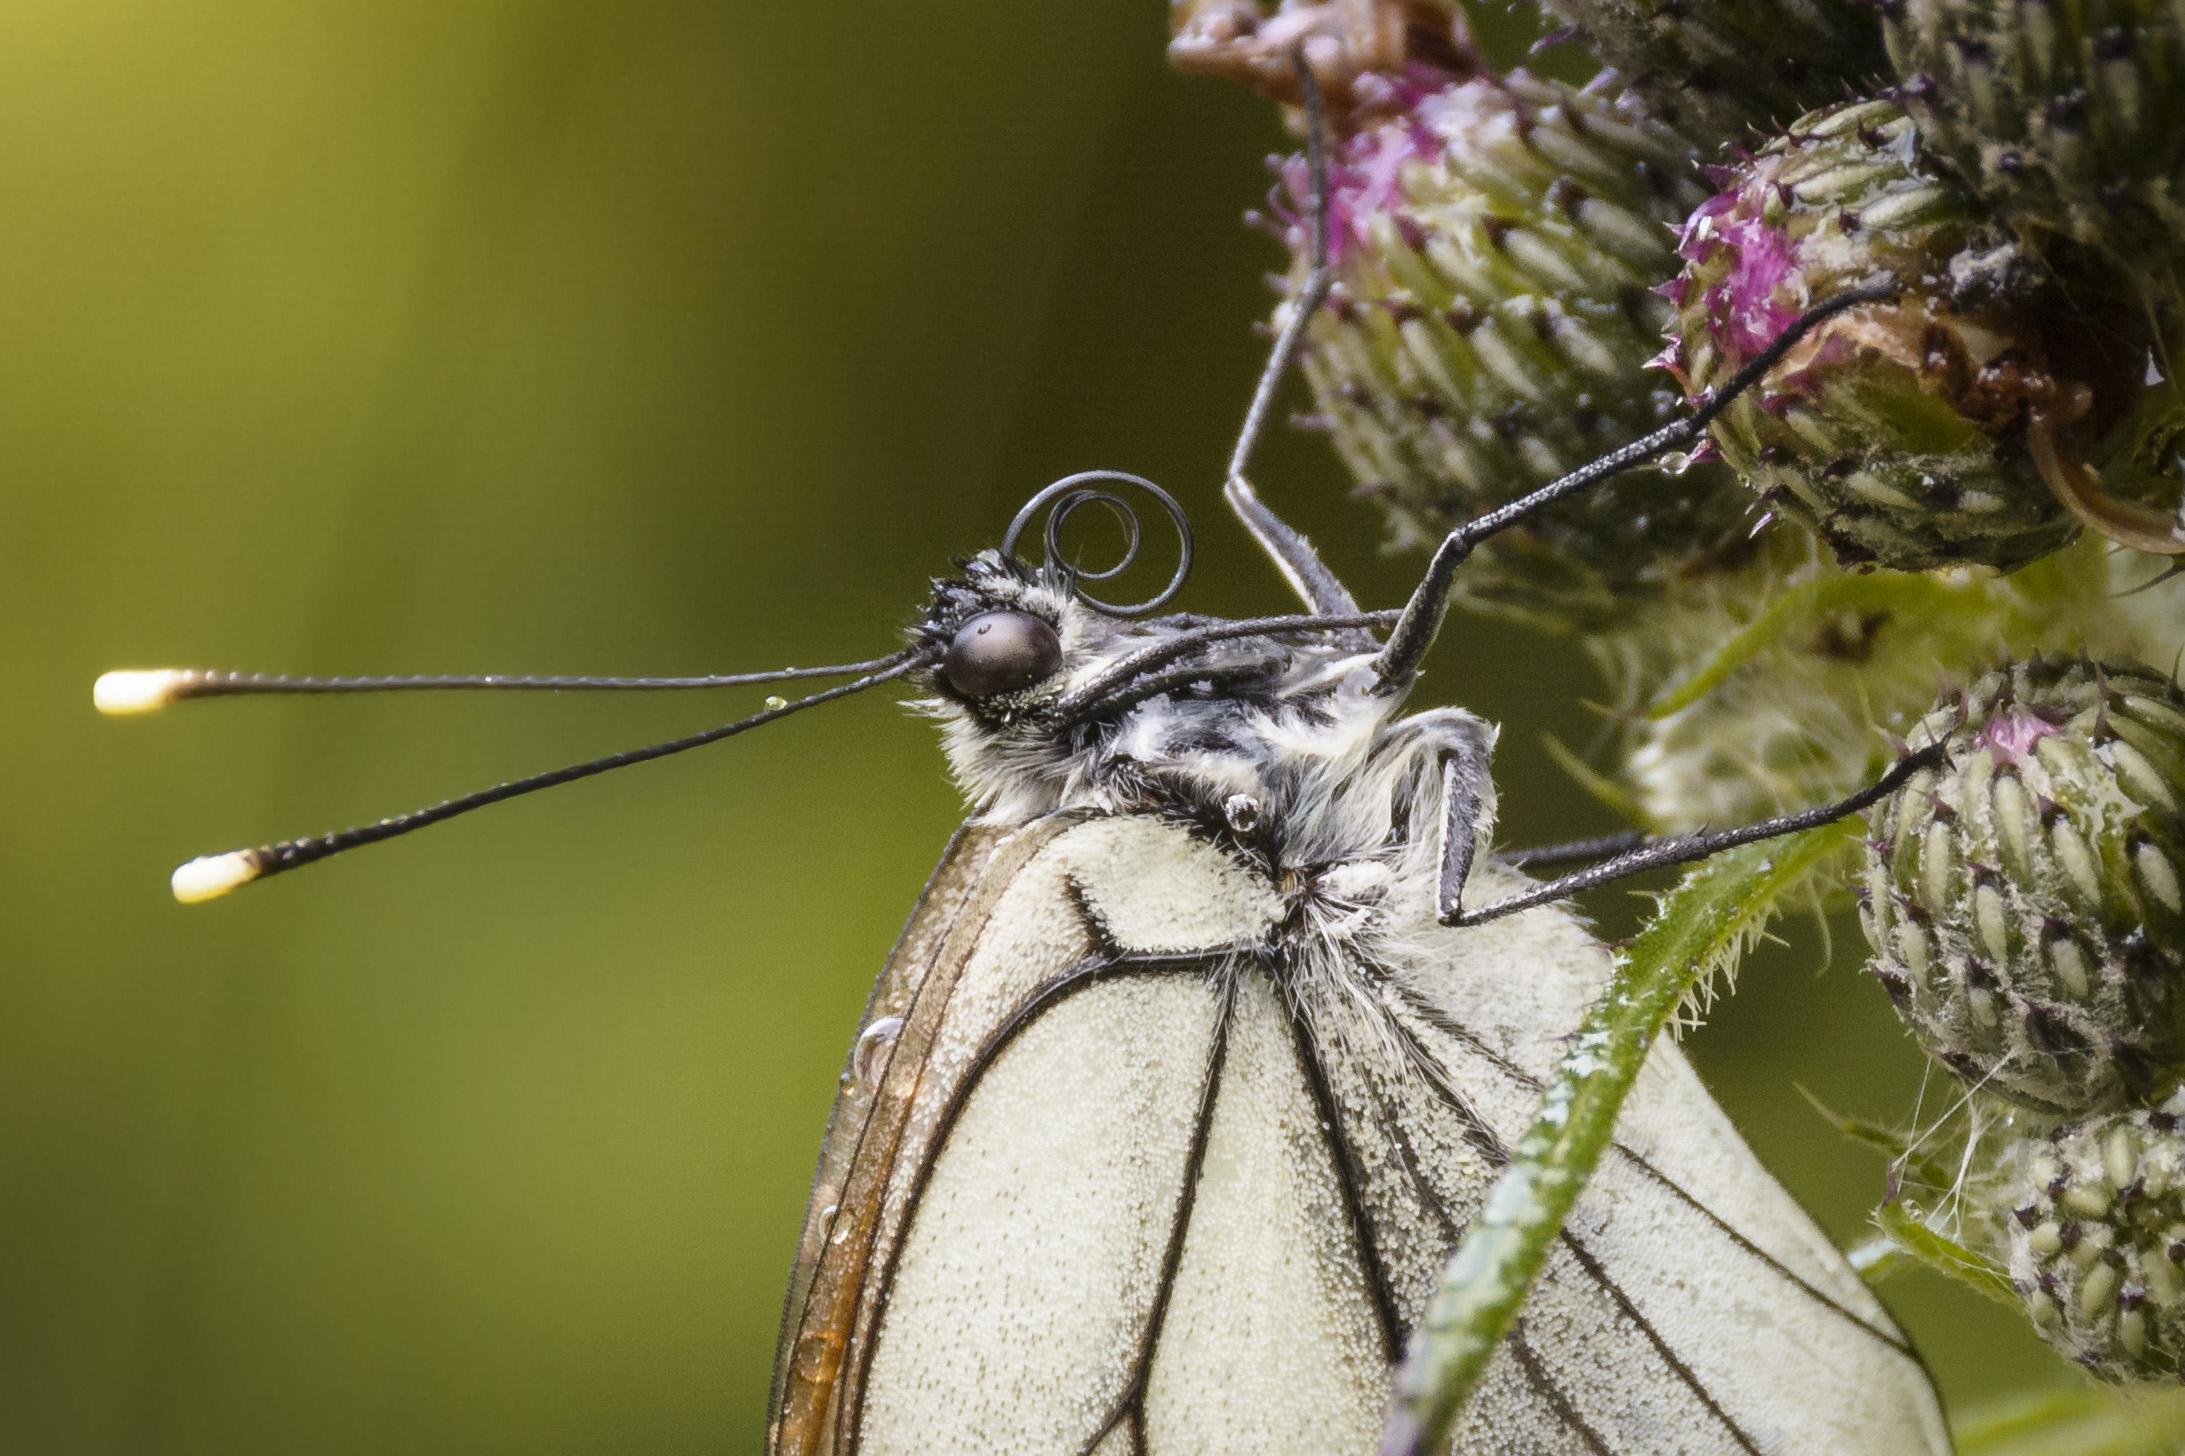
nature, branch, wing, photography, flower, wildlife, insect, botany, moth, butterfly, flora, fauna, invertebrate, close up, macro photography, arthropod, pollinator, moths and butterflies